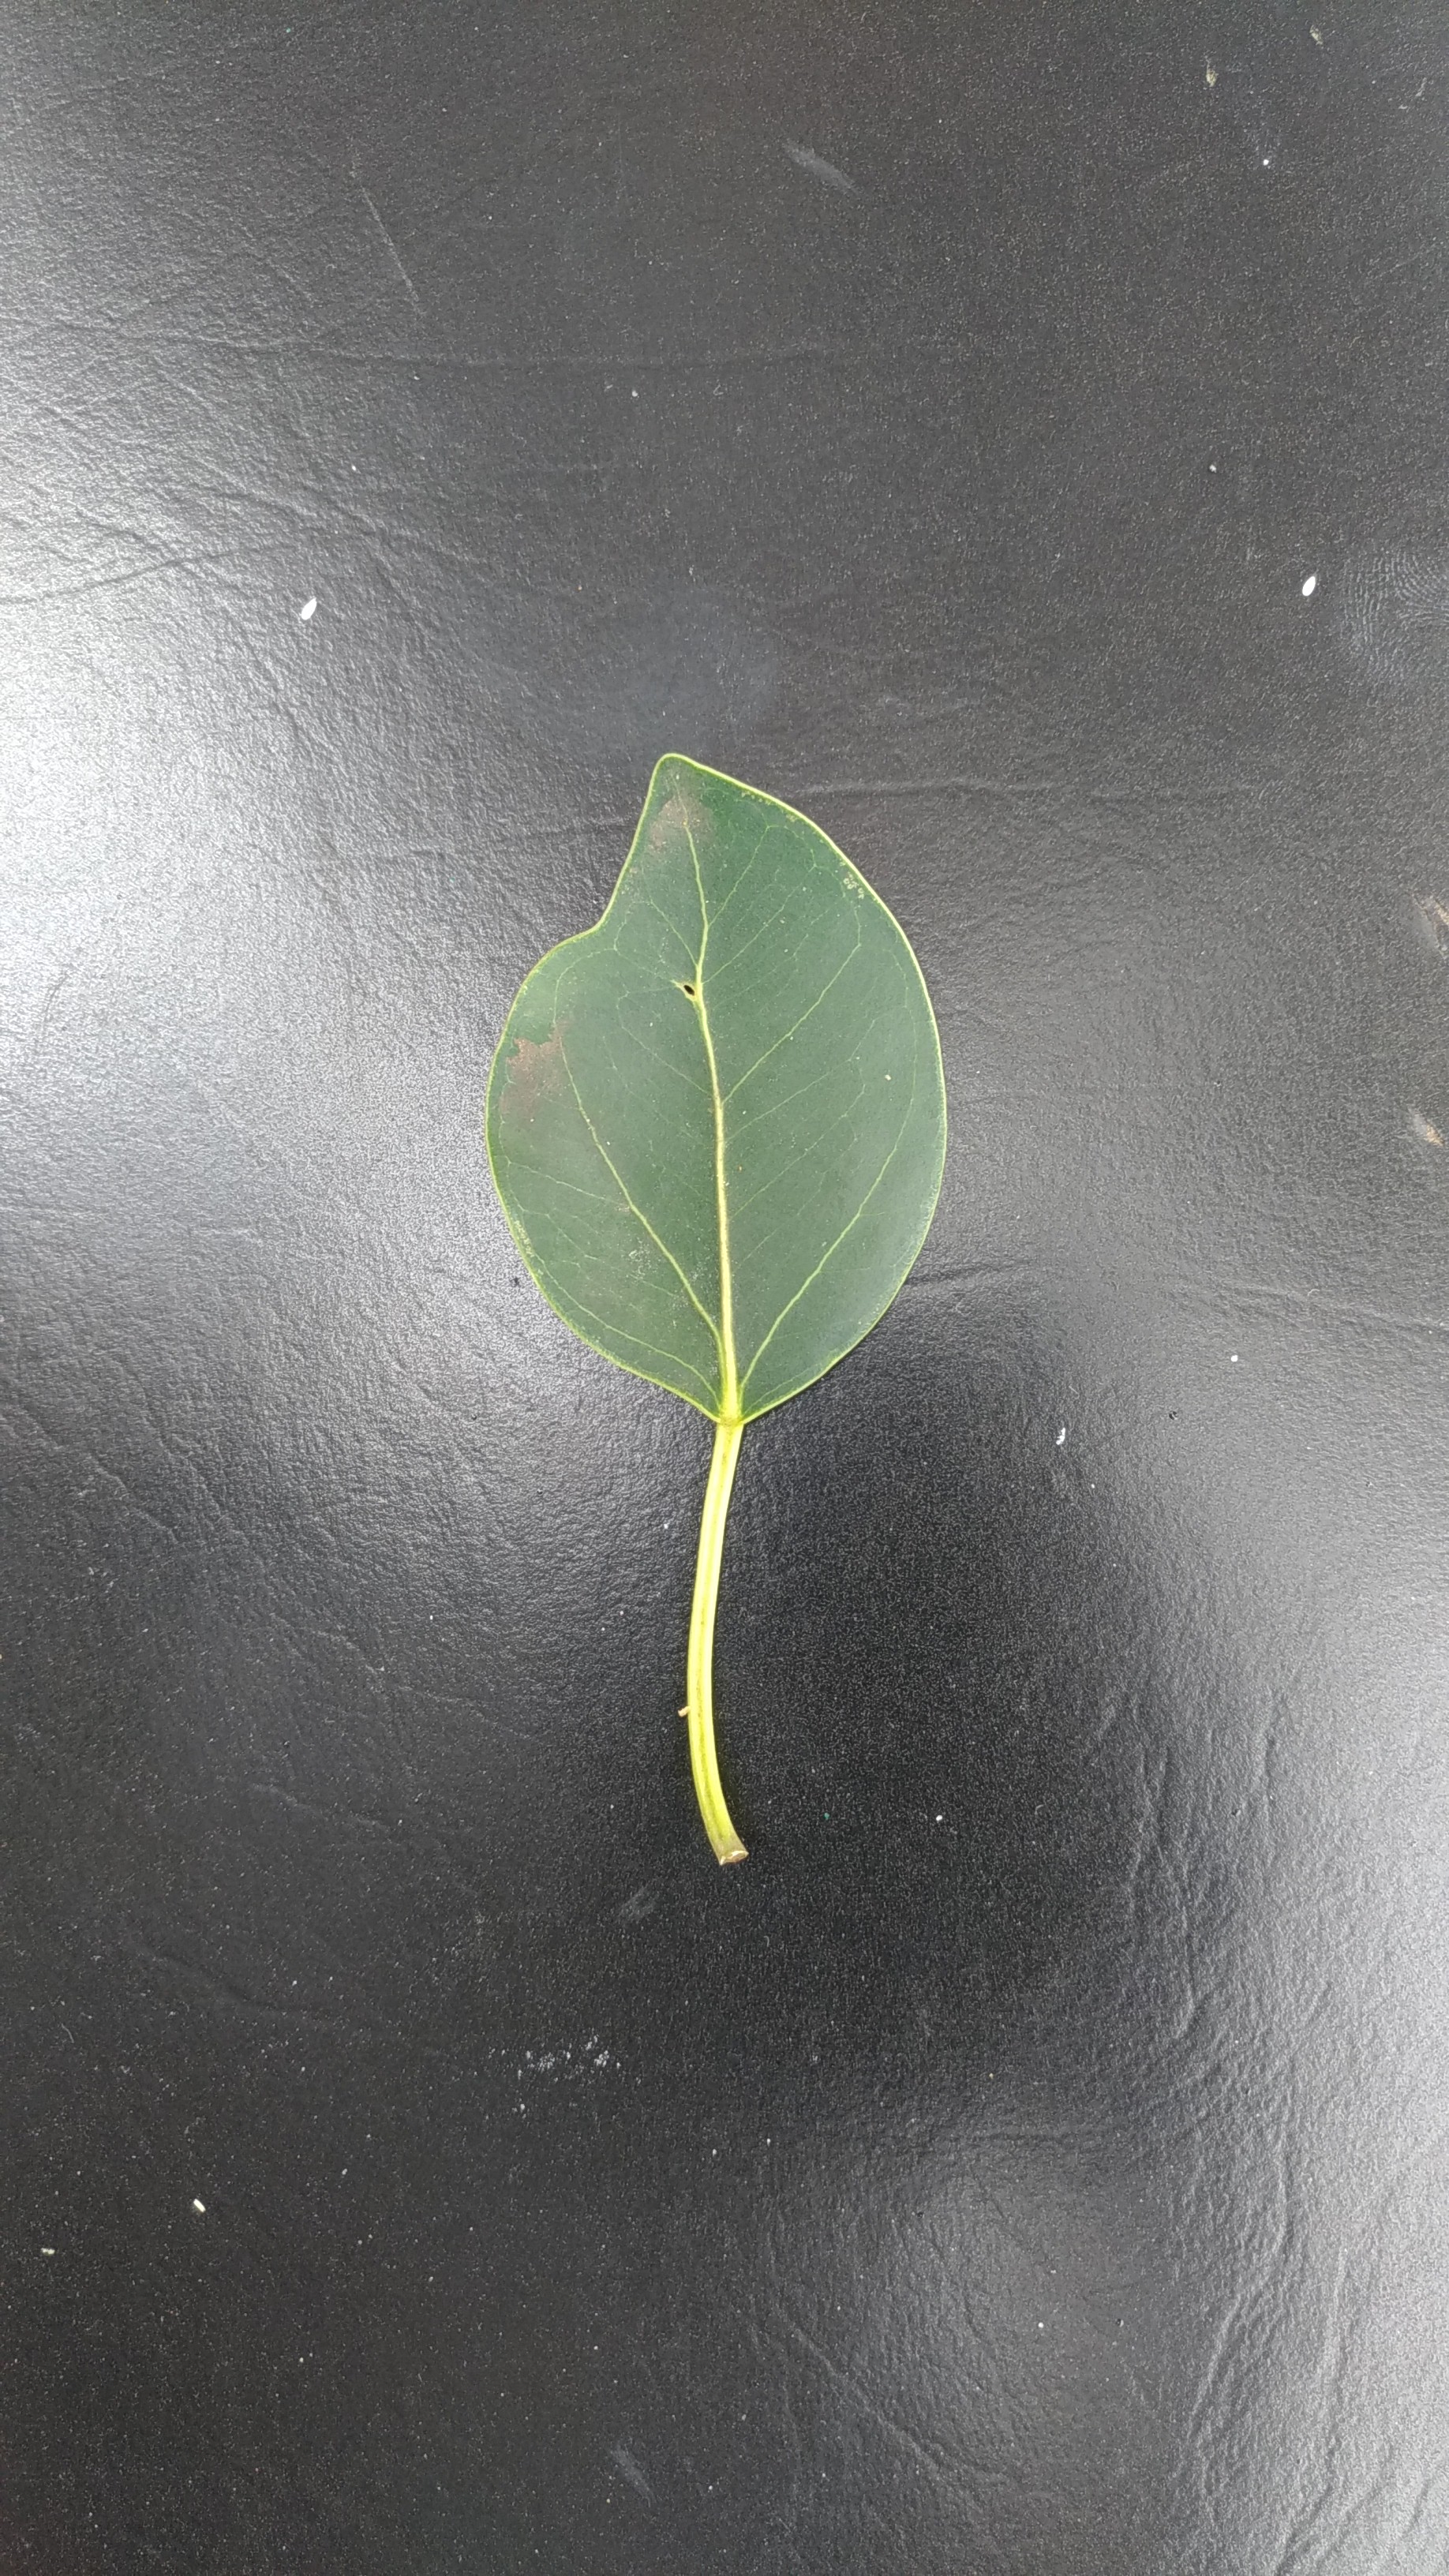
Plant: camphor